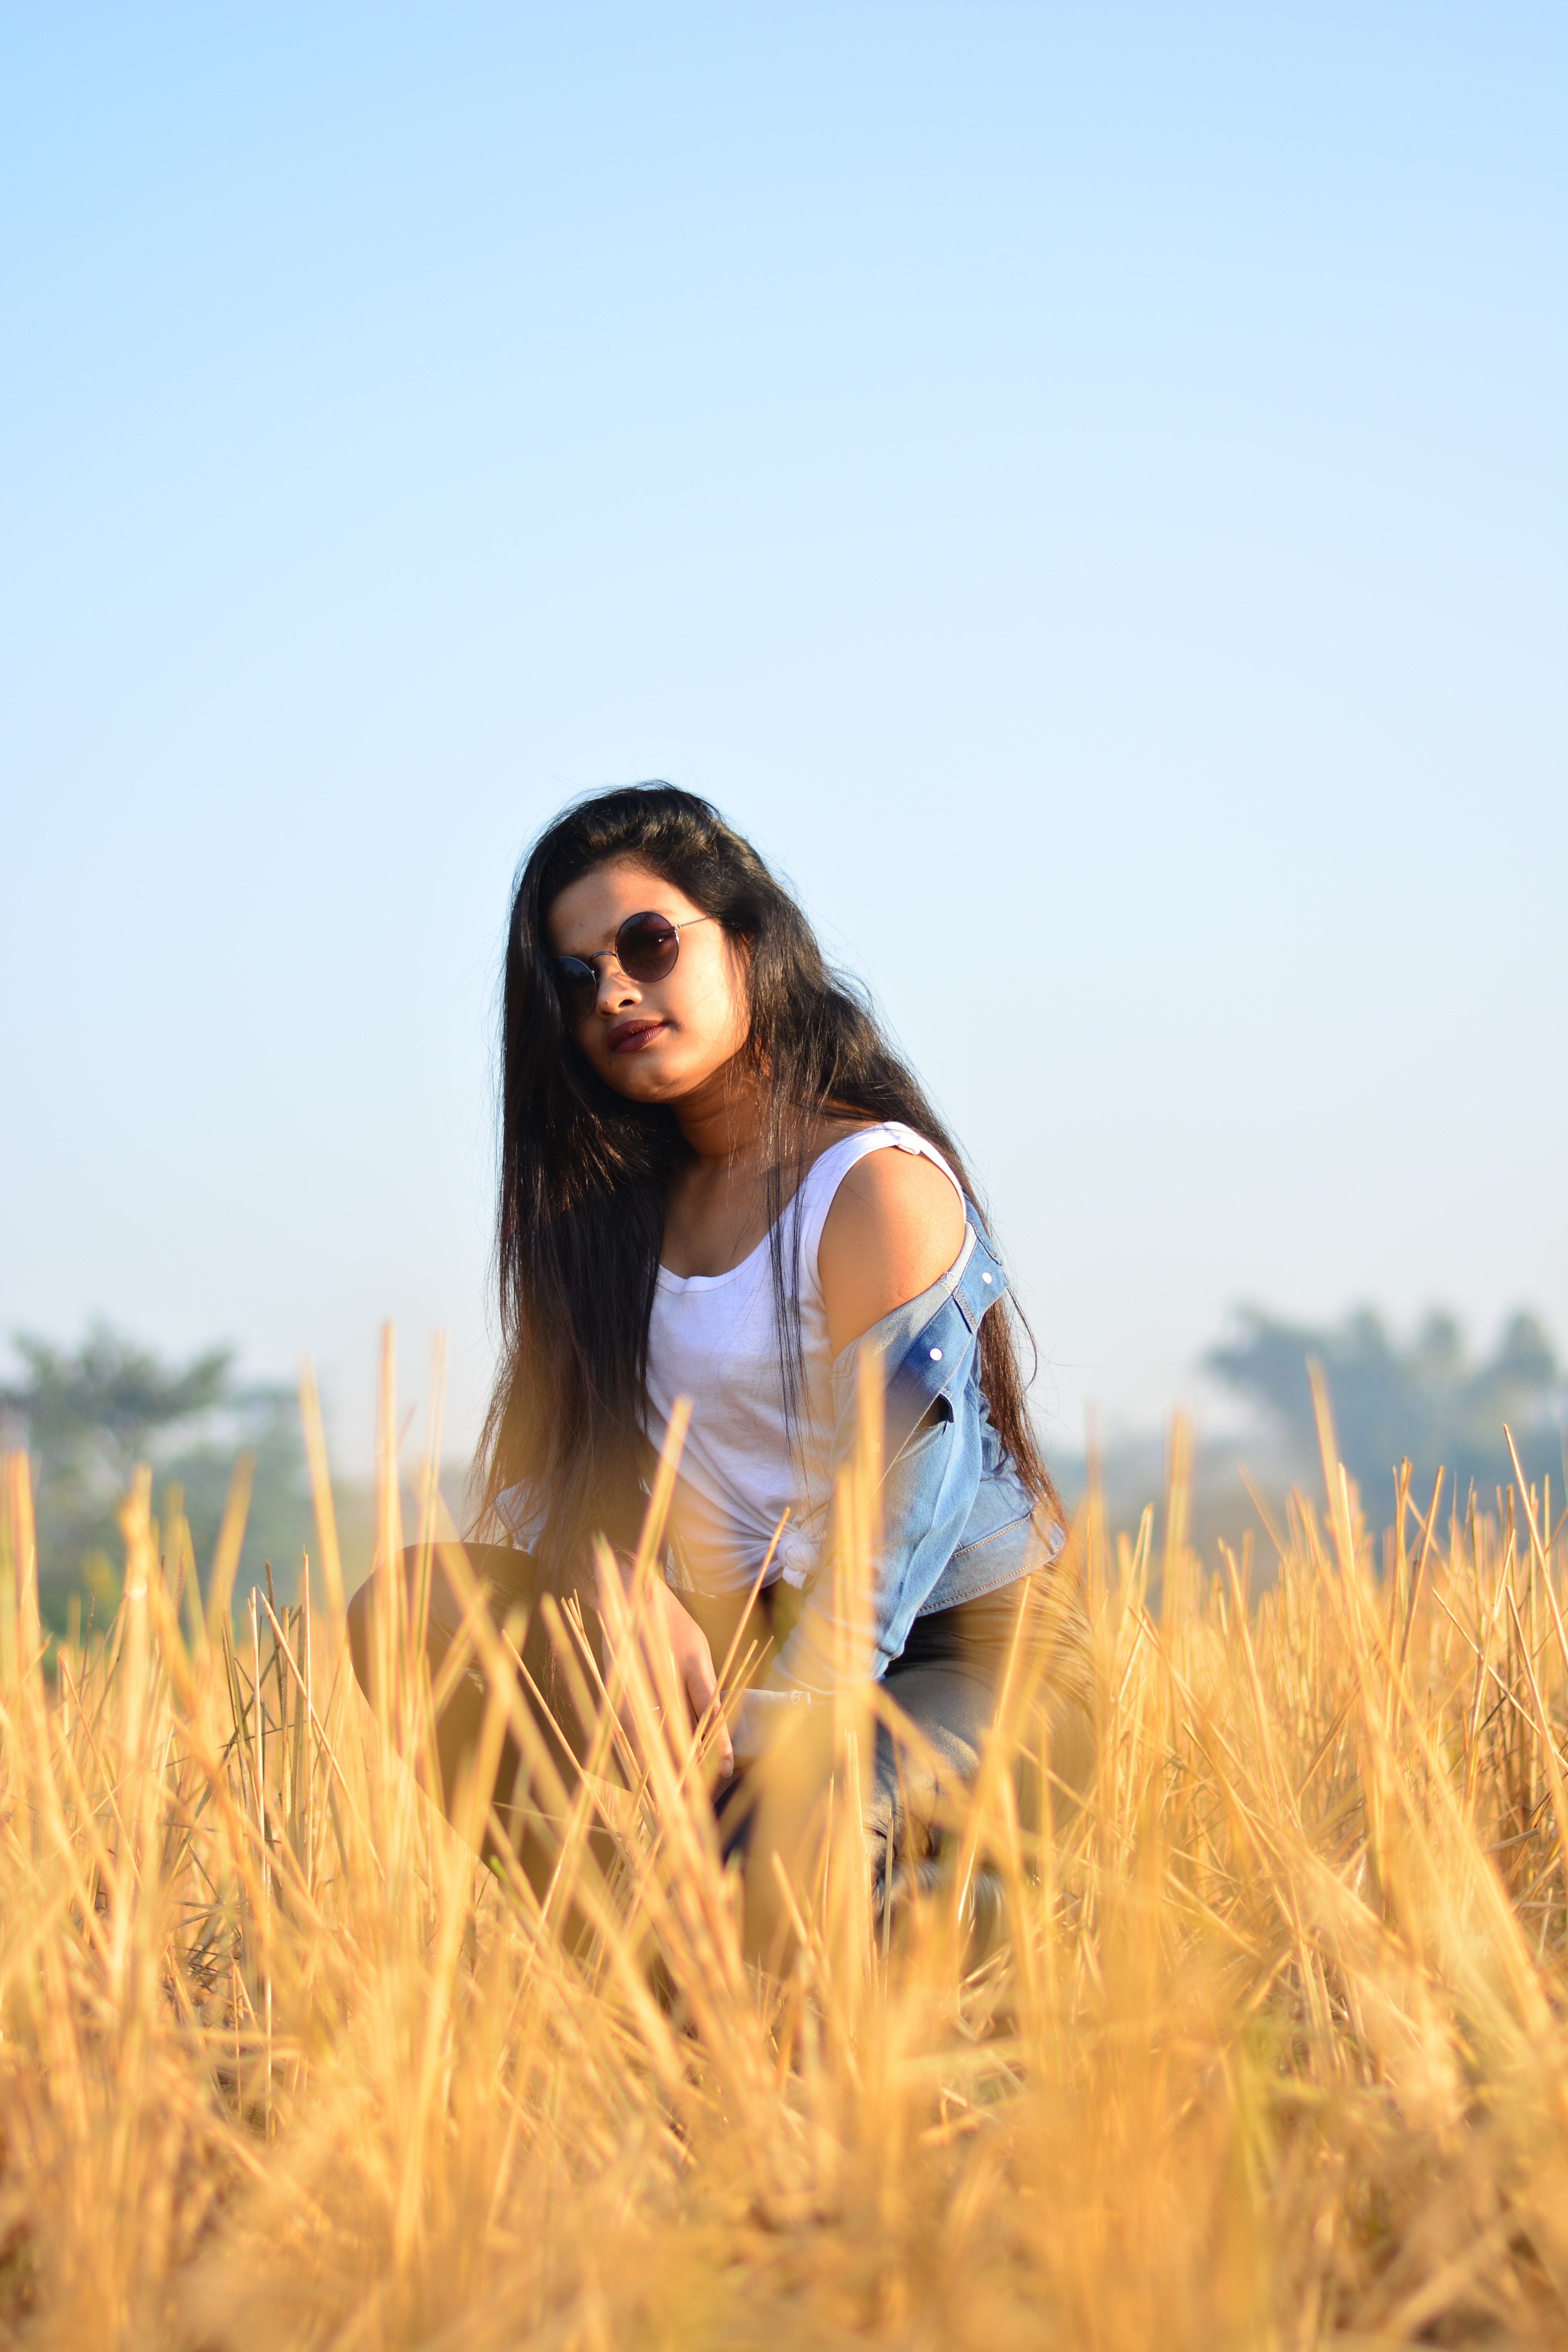
People in nature, photograph, beauty, field, grass, yellow, grass family, long hair, grassland, summer, photography, happy, photo shoot, plant, crop, wheat, portrait, meadow, fun, prairie, smile, eyewear, sunlight, black hair, agriculture, straw, model, brown hair, portrait photography, poales, sitting, food grain